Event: Nepal Earthquake
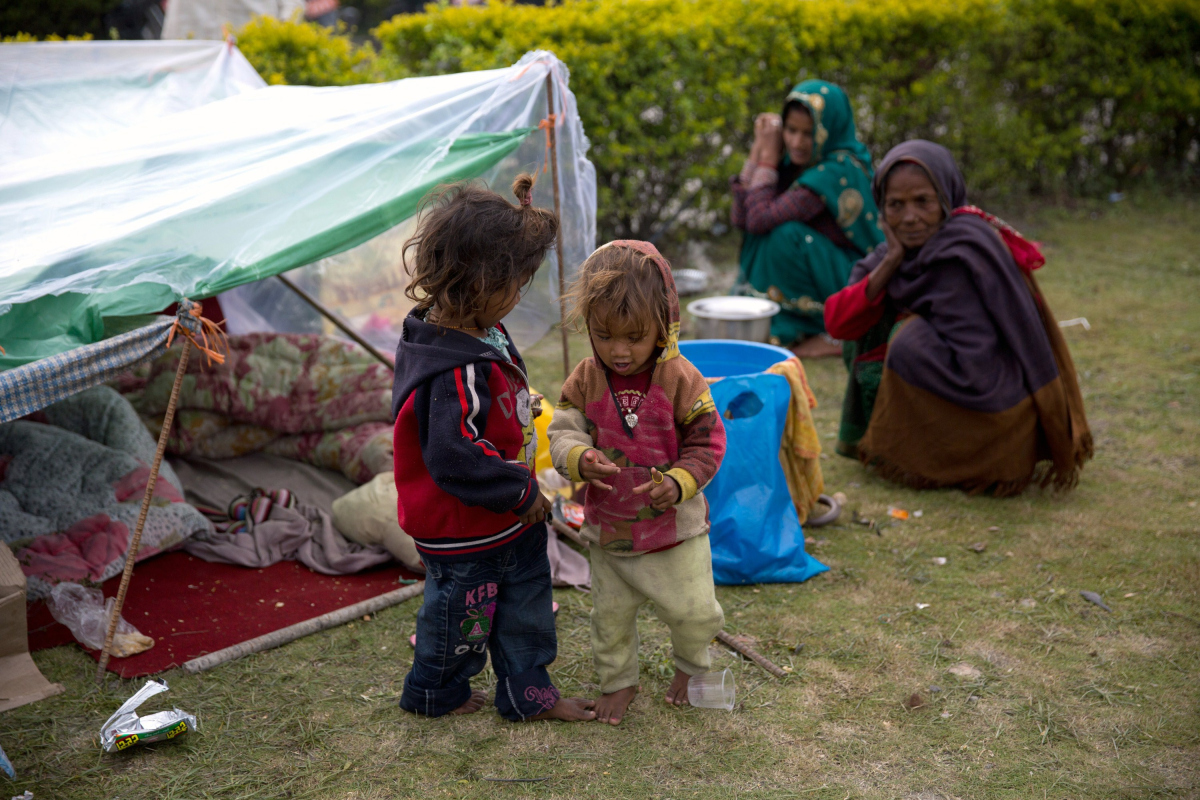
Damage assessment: no_damage